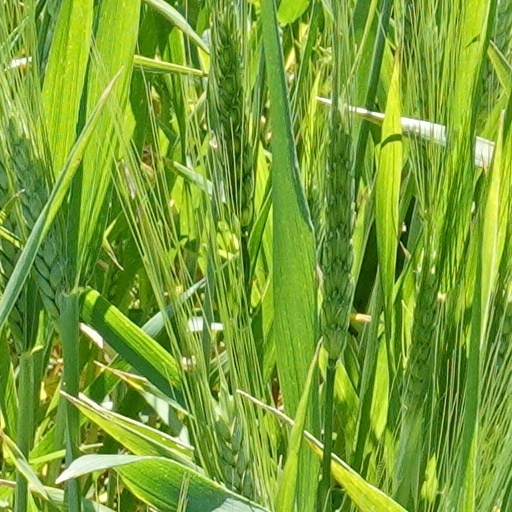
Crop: wheat